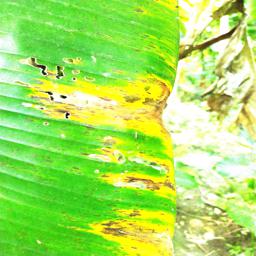
Label: YELLOW SIGATOKA